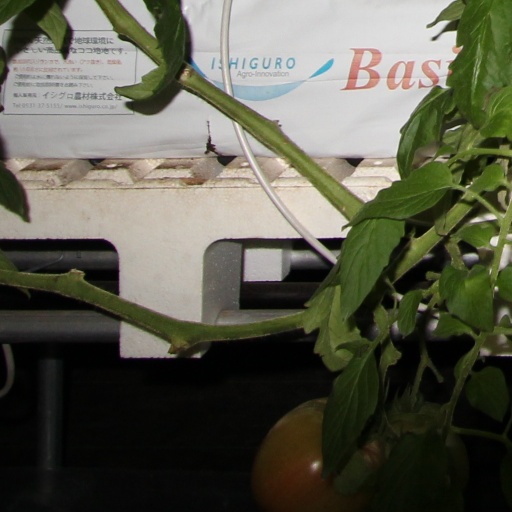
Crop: tomato